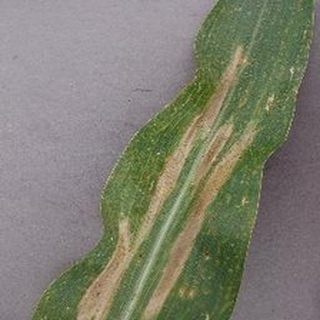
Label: corn_northern_leaf_blight